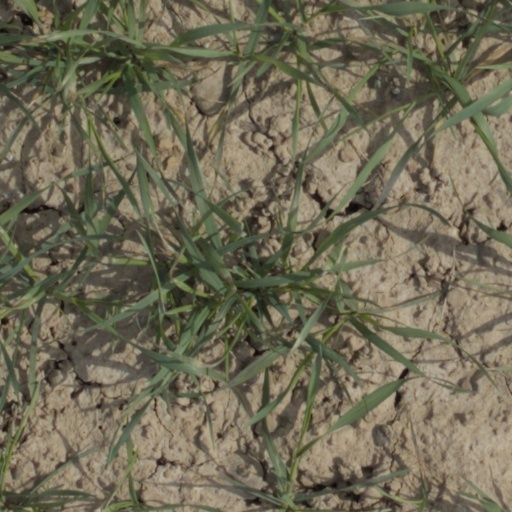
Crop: wheat